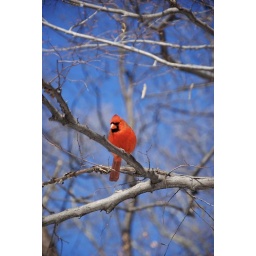
Little red bird against a clear blue New York sky